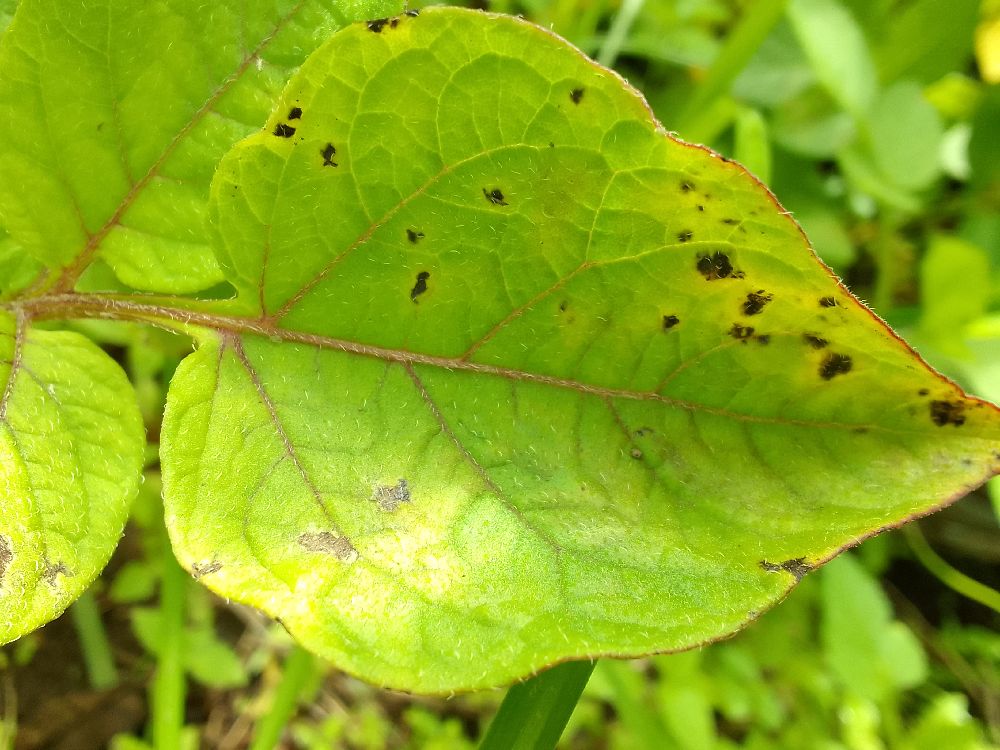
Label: Early blight